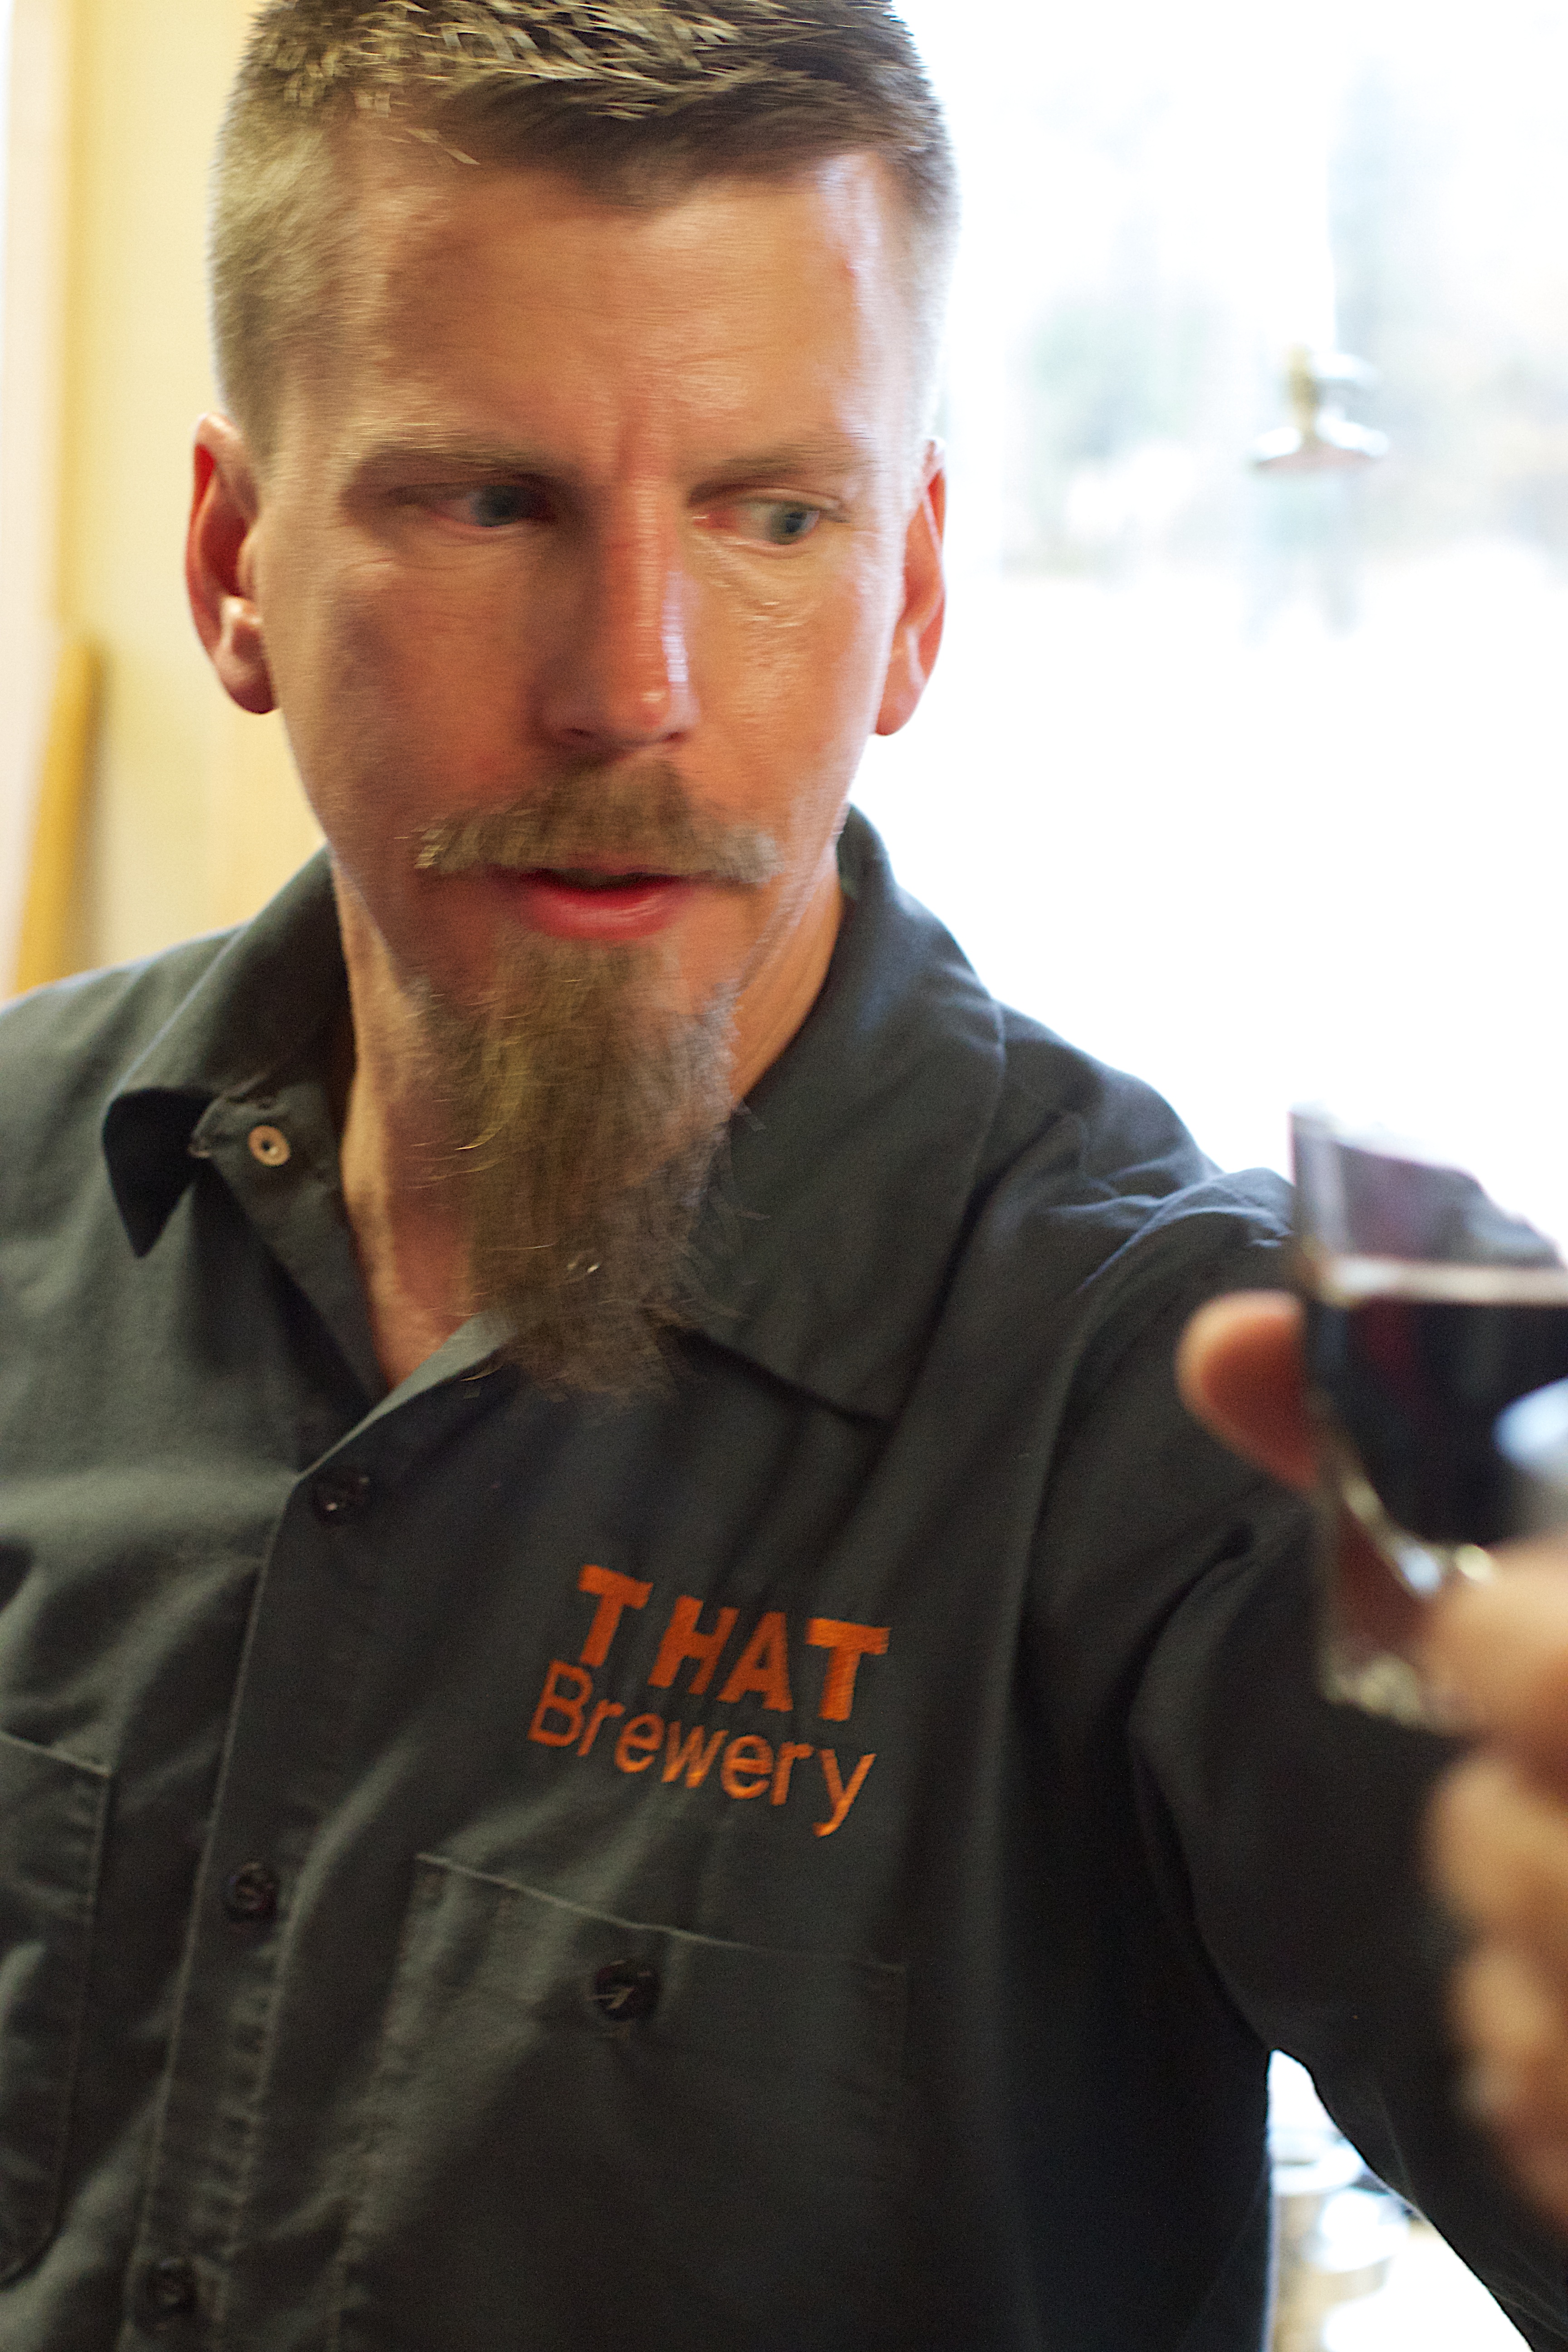
man, person, hair, male, portrait, profession, hairstyle, beard, beer, thatbrewery, sense, facial hair